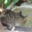
Label: cat